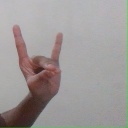
अक्षर: श